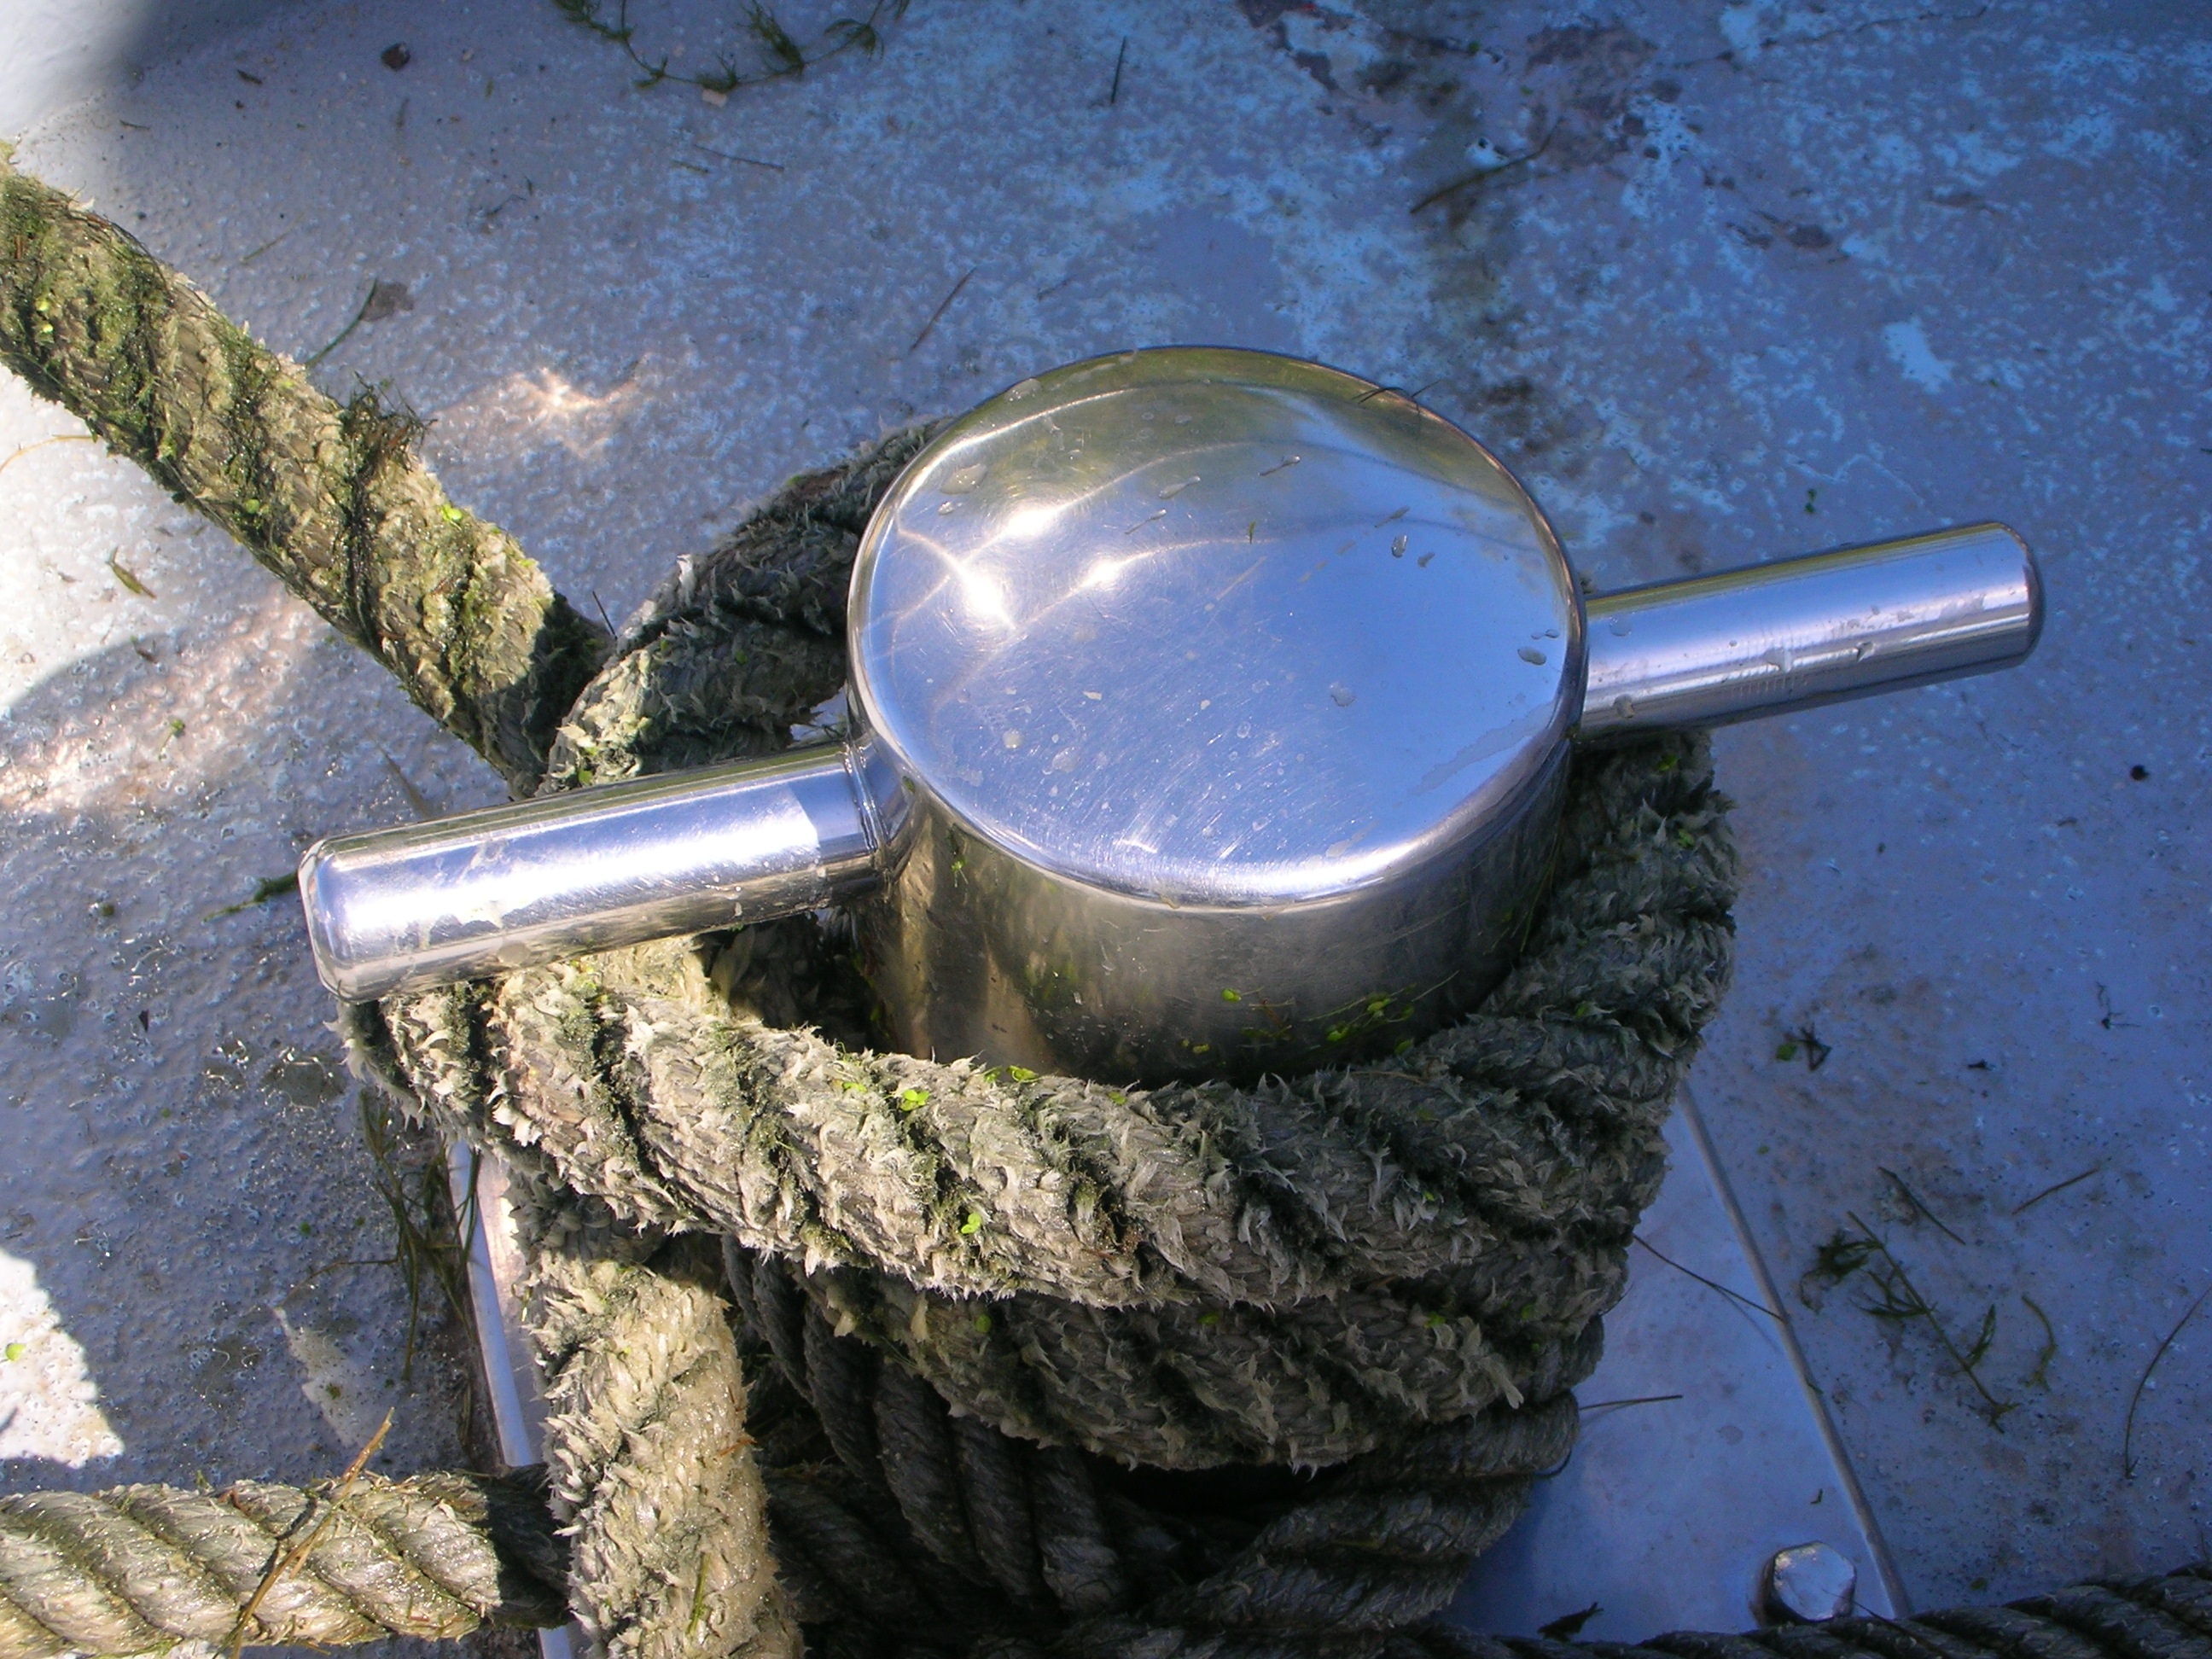
water, rope, boat, string, ship, sailing, nautical, moorage